Penmachno

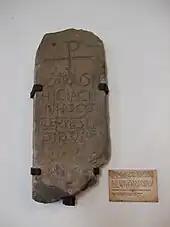
The Carausius Stone

The parish church of Saint Tudclud (alternatively Tyddyd, Tudclyd, Tudglud or Tudglyd), was built in the mid-19th century, but contains five important early Christian inscribed stone slabs dating from the 5th or 6th century. The Carausius Stone, which bears the Chi Rho symbol, was found in 1856 with two of the others when the site of the church was being cleared. It has been suggested that it is the gravestone of Carausius, a Roman military commander who usurped power in 286 and was assassinated in 293 (see Carausian Revolt), who is possibly the same person as St Caron to whom the church in Tregaron is dedicated. Another commemorates Cantiorix as a citizen of Gwynedd and cousin of the magistrate (the local ruler under the Romans, suggesting that the Roman political structure was retained locally into the 5th century after the departure of the legions). The inscription reads: "Cantiorix hic iacit / Venedotis cives fuit / consobrinos Magli magistrati" ("Here lies Cantiorix / He was a citizen of Gwynedd / and cousin of the magistrate Maglos".) The third of these slabs reads or ""Oria lies here"".